List of torpedo cruisers of Italy

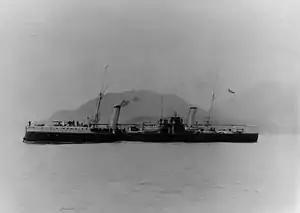
soon after entering service in 1895

The next class of torpedo cruisers built for the Italian fleet, the class, marked further experimentation on the part of Brin. These two ships were significantly smaller than the other torpedo cruisers Brin designed, though they still carried an armament of three torpedo tubes, and they were nearly as fast as the s. They were not particularly successful vessels and their design was not repeated in future torpedo cruisers. The ships had uneventful careers, though this was in part due to the fact that was badly damaged in a collision with the protected cruiser early in her career, and she could not be repaired to her original configuration. was frequently placed in reserve, and in 1897 she became a gunnery training ship. was broken up in 1900, and was dismantled in 1908.